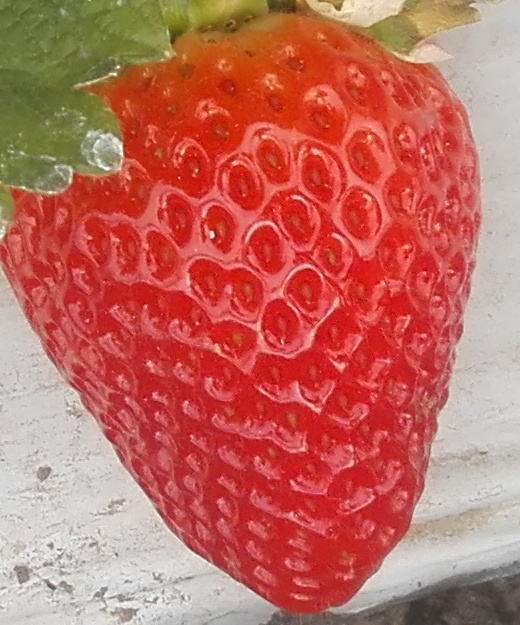
Label: Strawberry